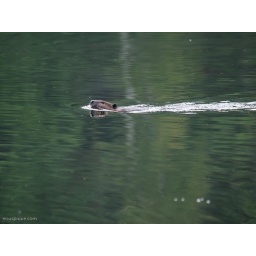
Beaver swimming in lake